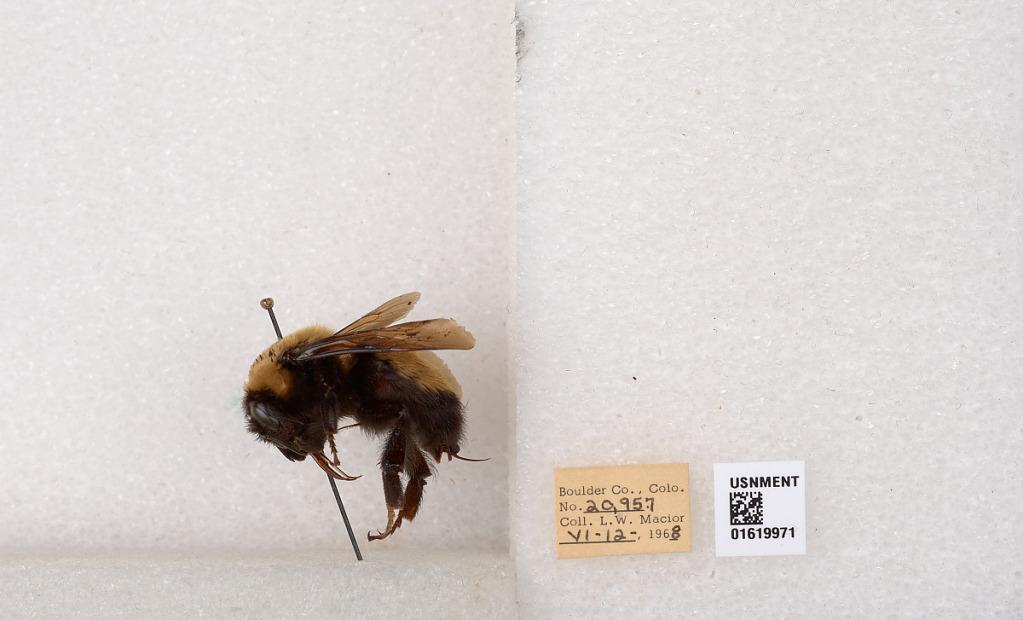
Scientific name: Bombus (Bombus) nevadensis Cresson